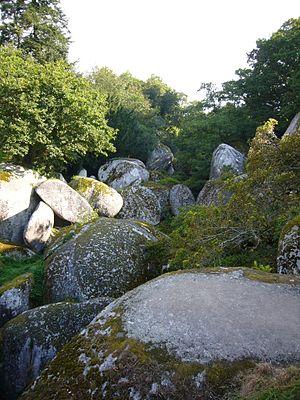
Les monts d'Arrée sont un massif montagneux ancien de la Bretagne occidentale faisant partie du massif armoricain. Composés de roches sédimentaires et métamorphiques datant du Paléozoïque, ils marquaient la limite des évêchés de Cornouaille et de Léon. Leur paysage est très proche de ceux de l'Irlande et du Pays de Galles, avec ses rocs qui émergent de la végétation constituée principalement de landes, qui est typique de l'Argoat.